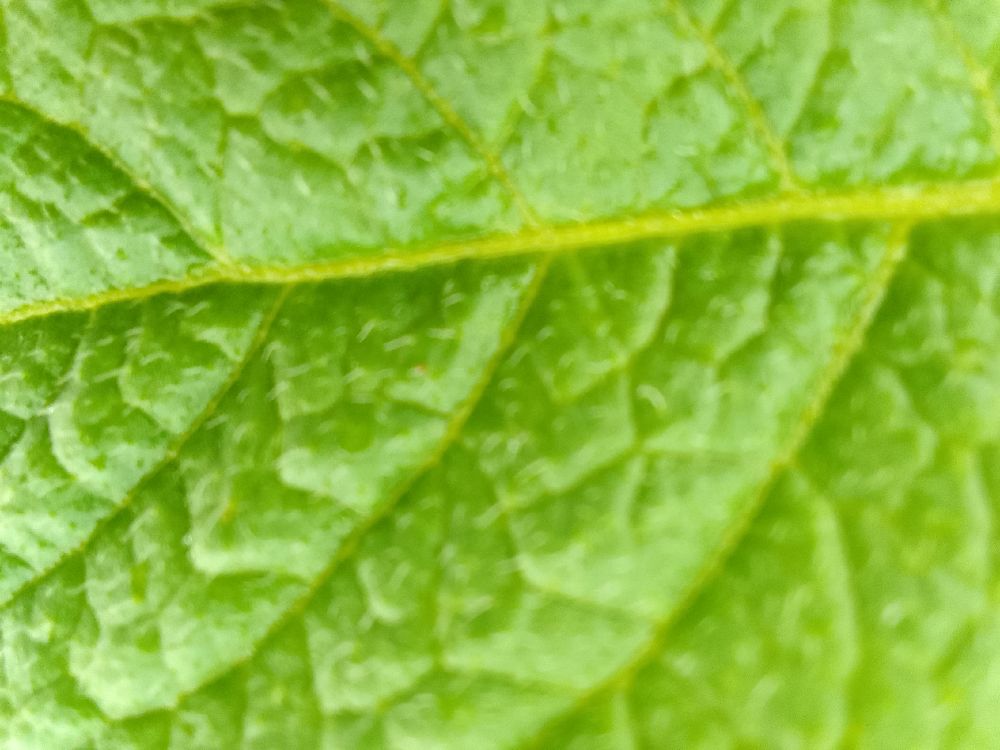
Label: Healthy